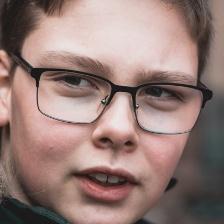
Label: faces